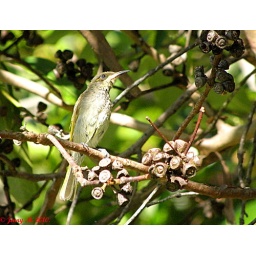
A bit wet it was bath time, in a nice warm puddle, then up to the tree to dry off